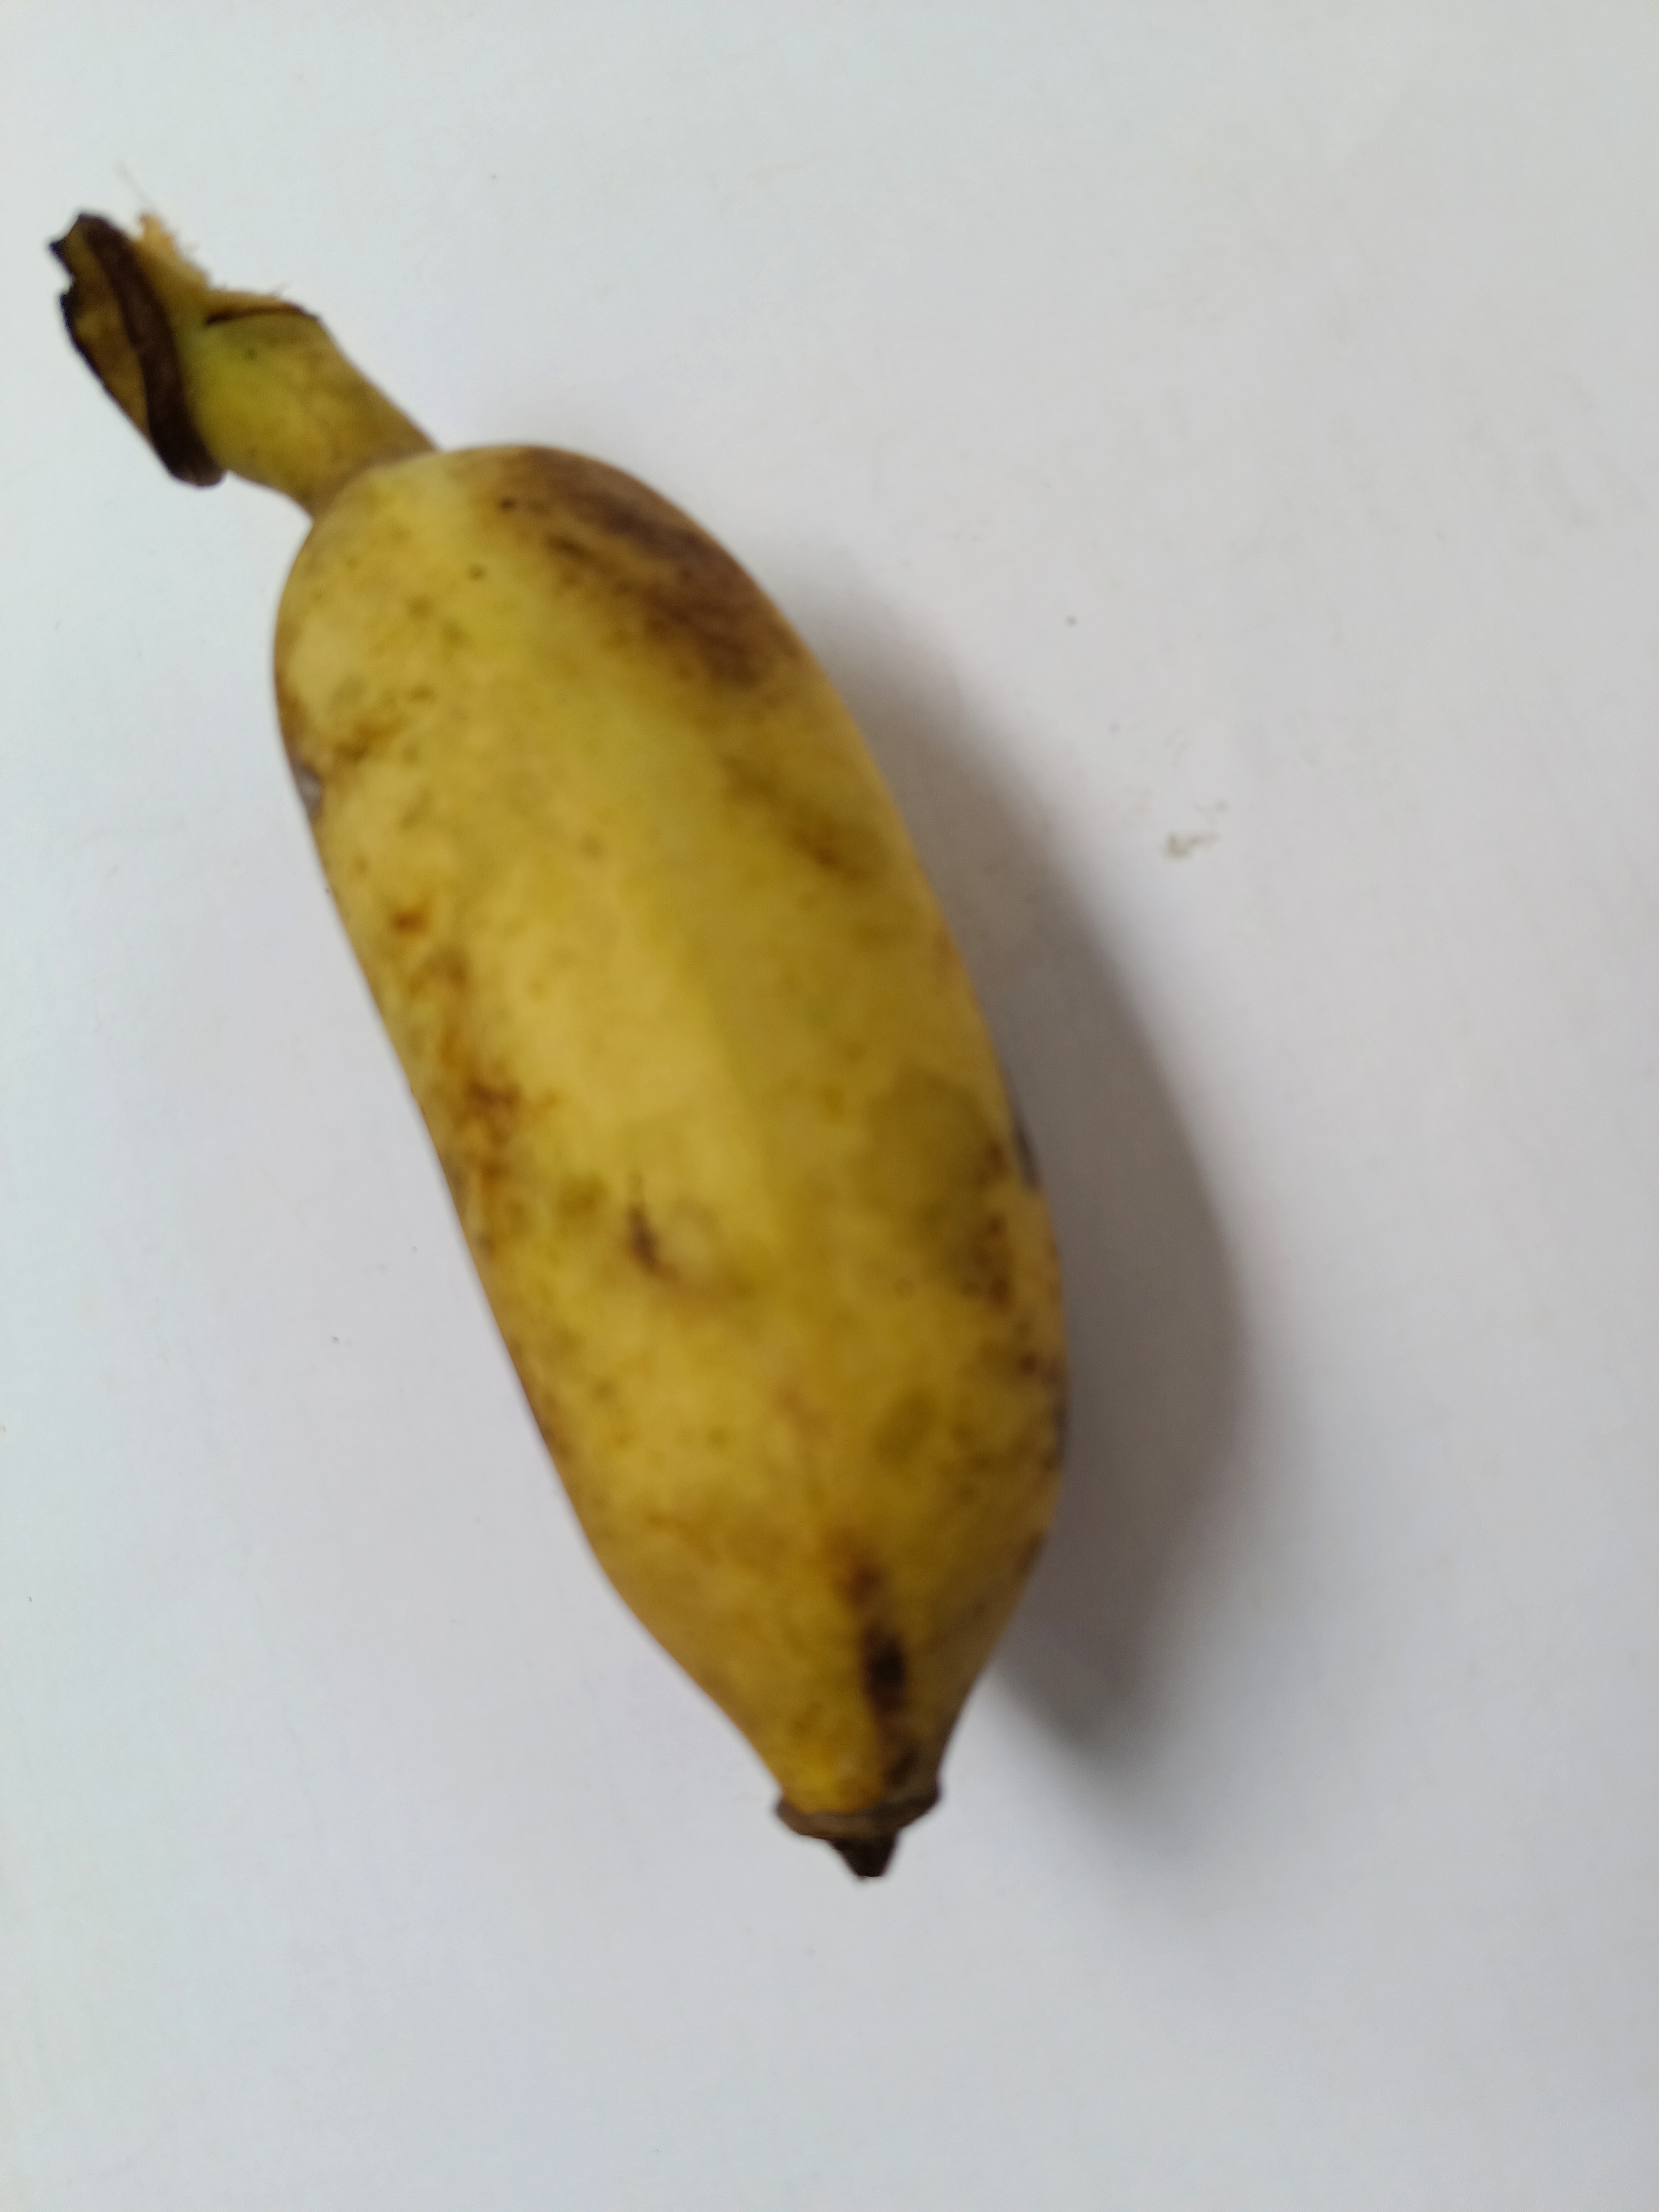
Banana variety: Deshi